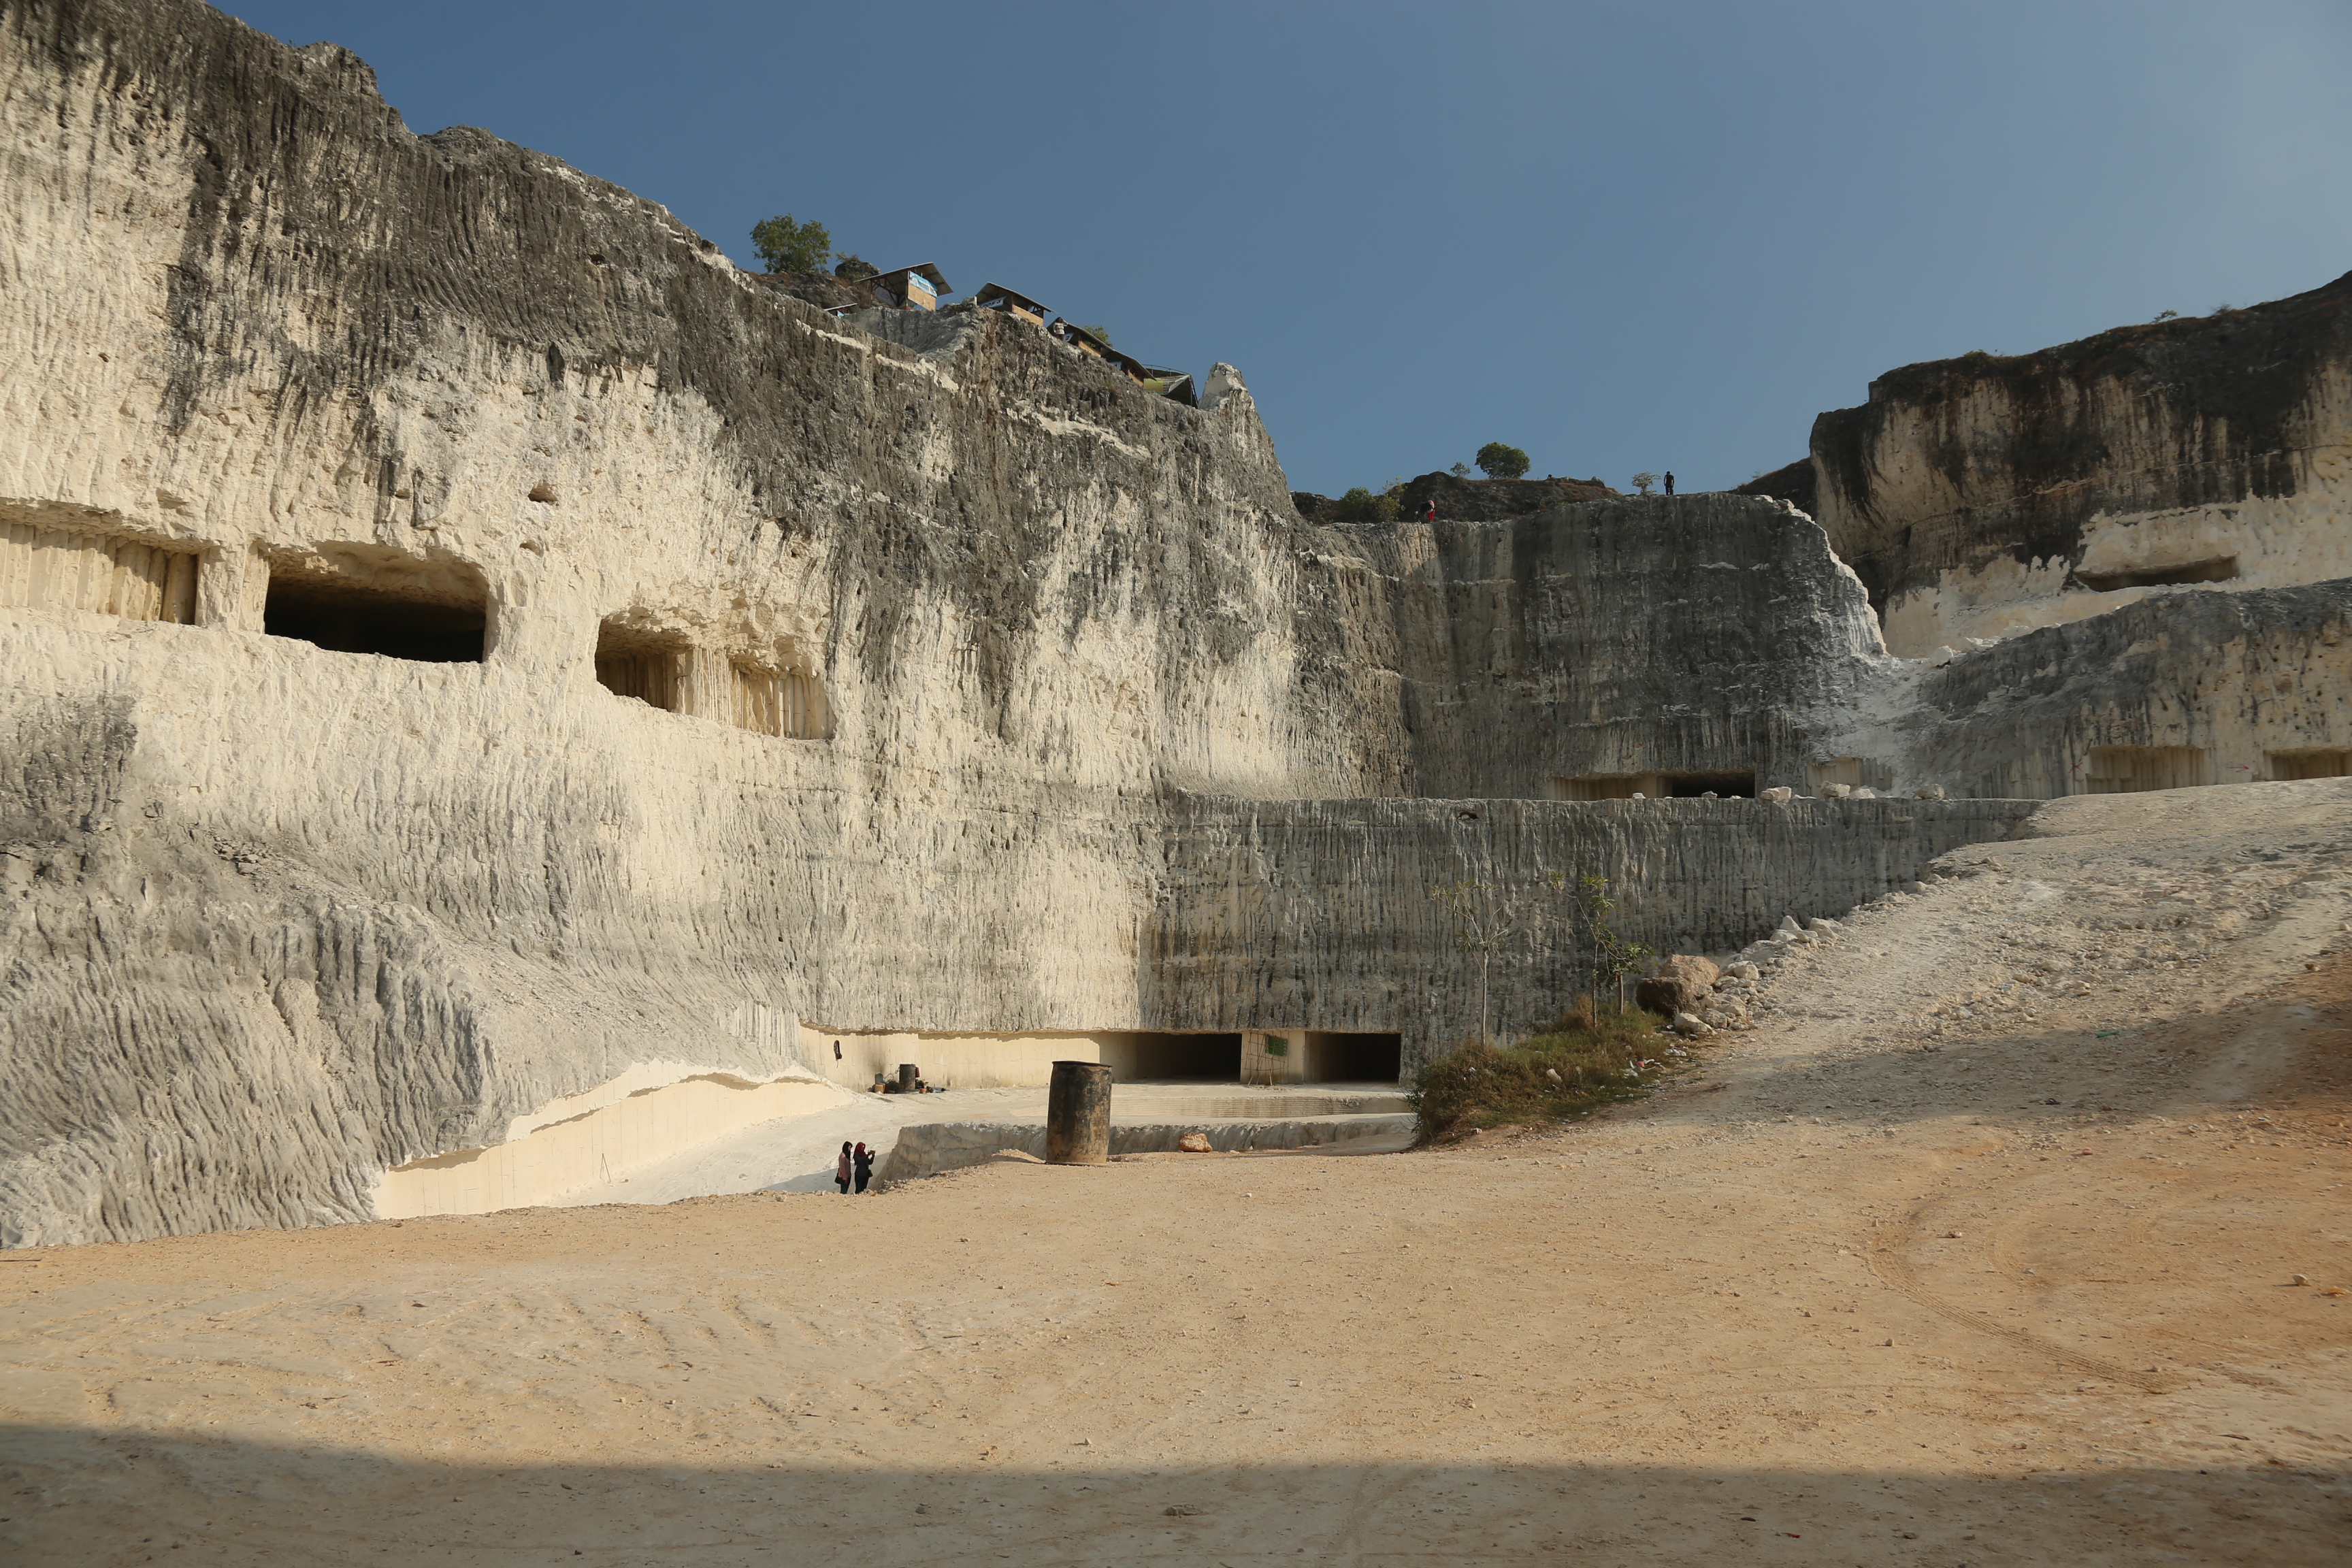
build, ruins, historic site, ancient history, fortification, badlands, wall, archaeological site, sky, terrain, quarry, history, geology, tourism, formation, sand, rock, escarpment, cliff, landscape, wadi